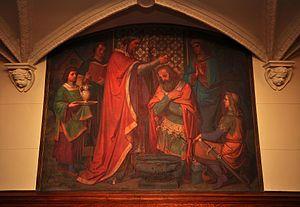
Pribislav Iᵉʳ, décédé le 30 décembre 1178 à Lunebourg en Saxe, est prince des Obodrites, fils de Niklot. Il fut le premier seigneur de Mecklembourg de 1167 à sa mort.